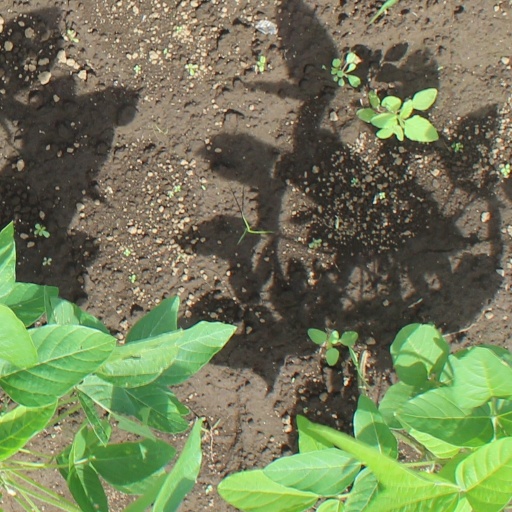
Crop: soybean